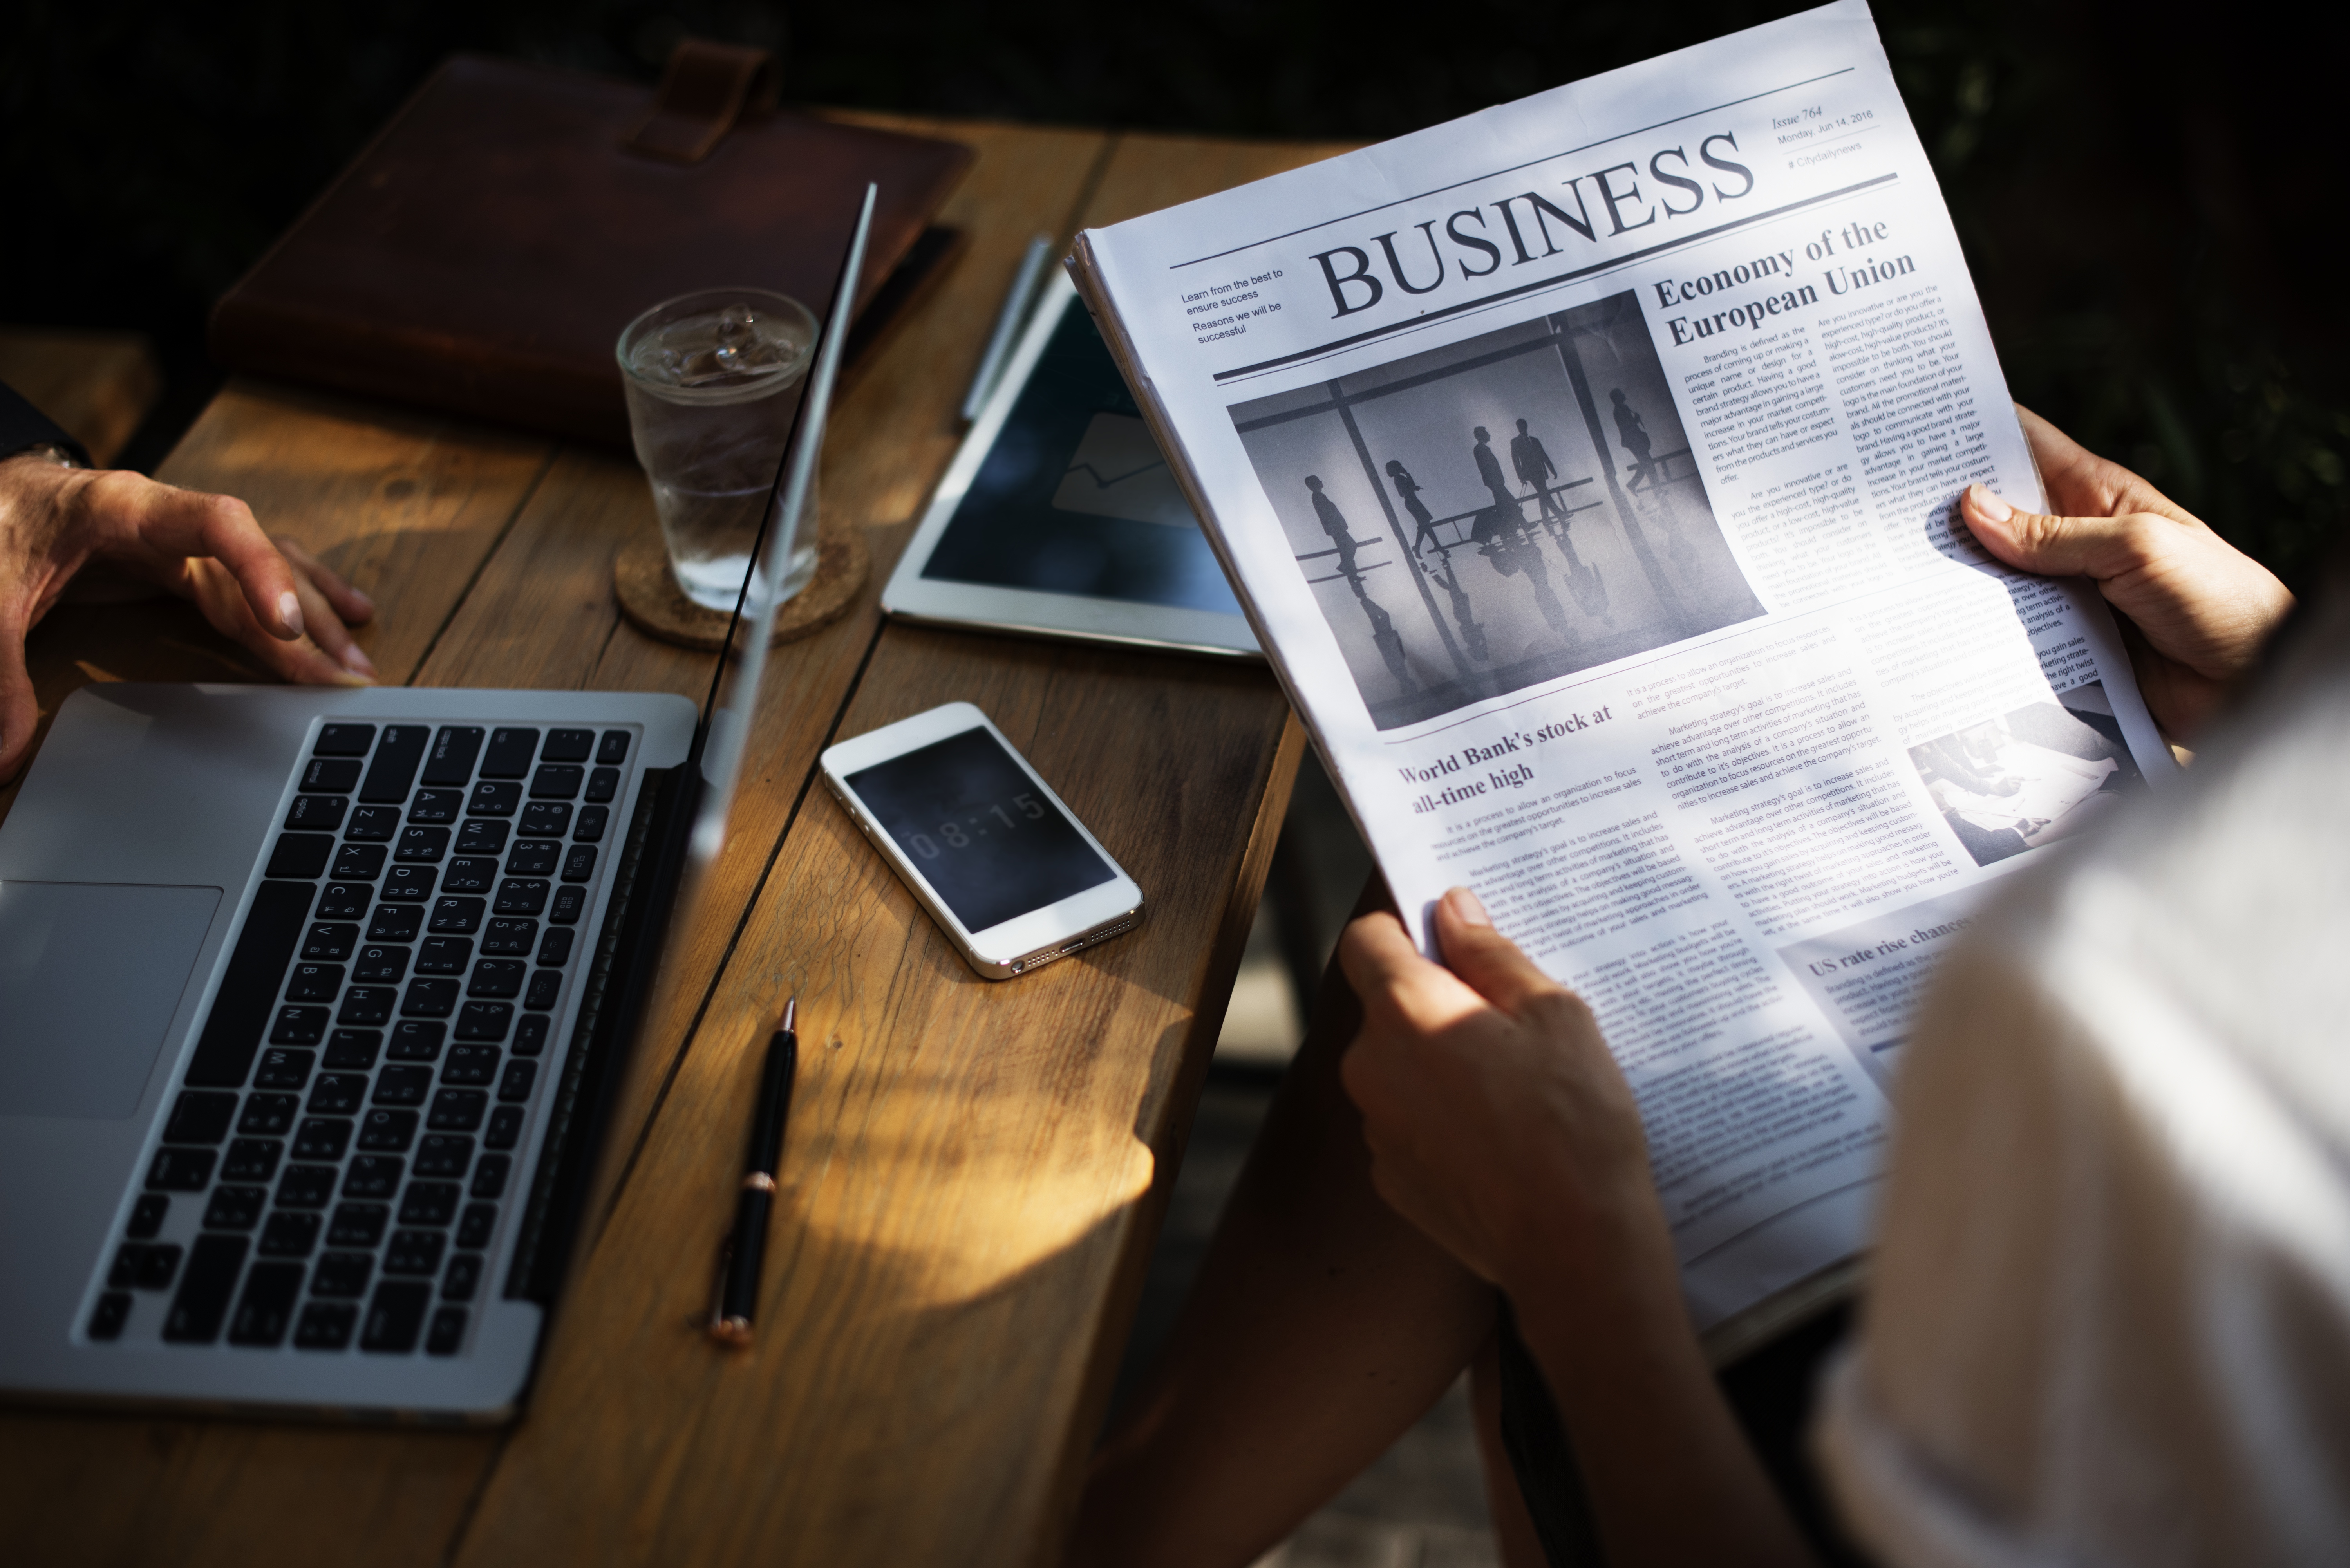
font, technology, hand, electronic device, office equipment, laptop, computer keyboard